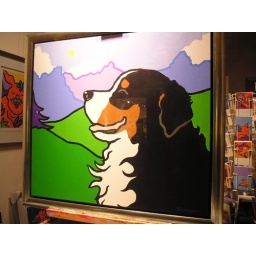
Photo we took in Amsterdam of a familiar face in a shop window